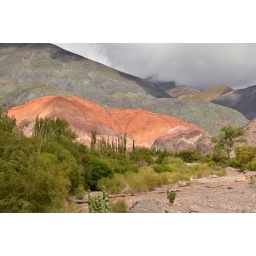
Purmamarca just ahead under the red rock